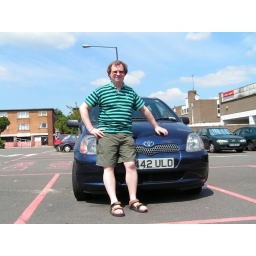
I've got a road lamp stuck in my head